Ella Hval

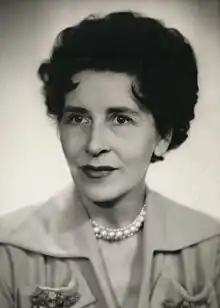
Ella Hval

Ella Hval (born Ella Signe Quist Kristoffersen) (7 January 1904 – 17 December 1994) was a Norwegian actress. She was principally a stage actress and was also an instructor and teacher at the Nationaltheatret student school.